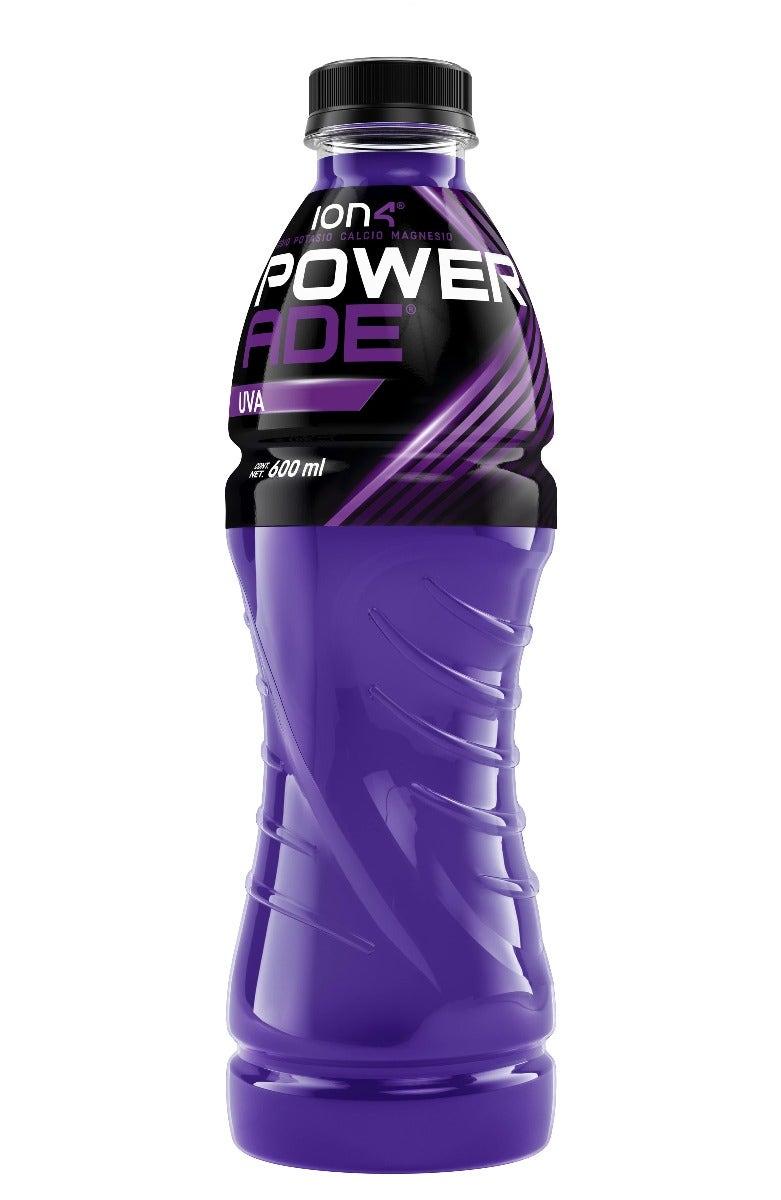
A Powerade Ion 4 grape flavor in a 600-milliliters plastic bottle